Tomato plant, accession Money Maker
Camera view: tilt-top (135 deg); turntable rotation: 30 degrees
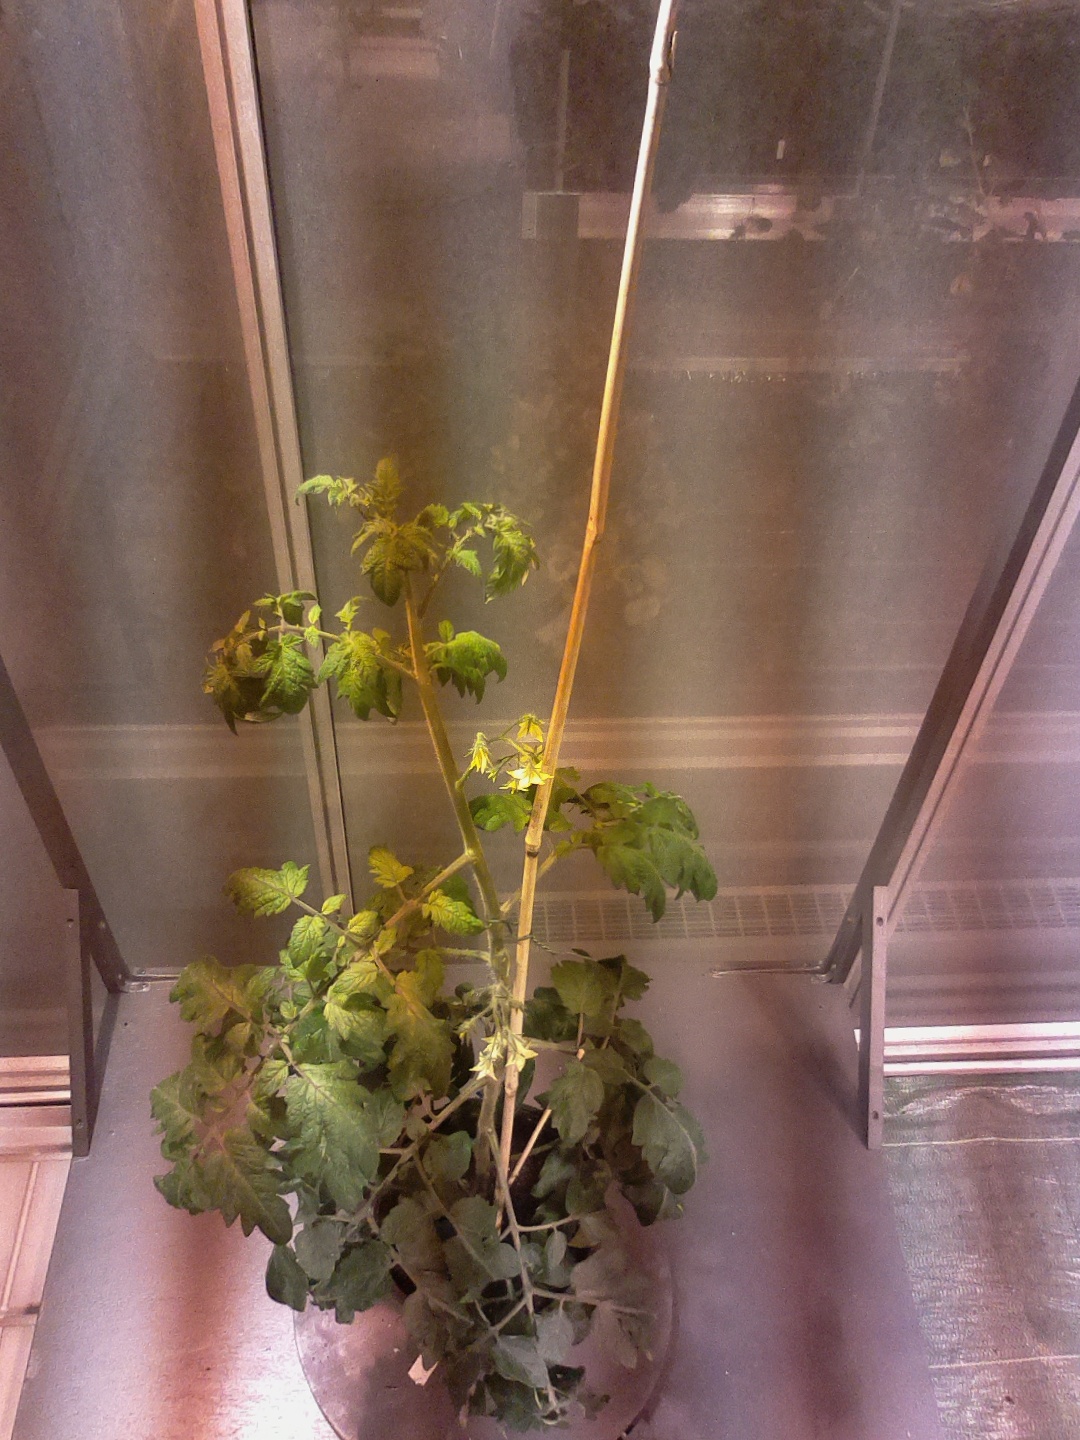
BBCH growth stage 68: Full flowering, 80%-90% of flowers open, more petals falling